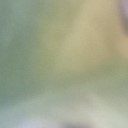
Label: Leaf_rust